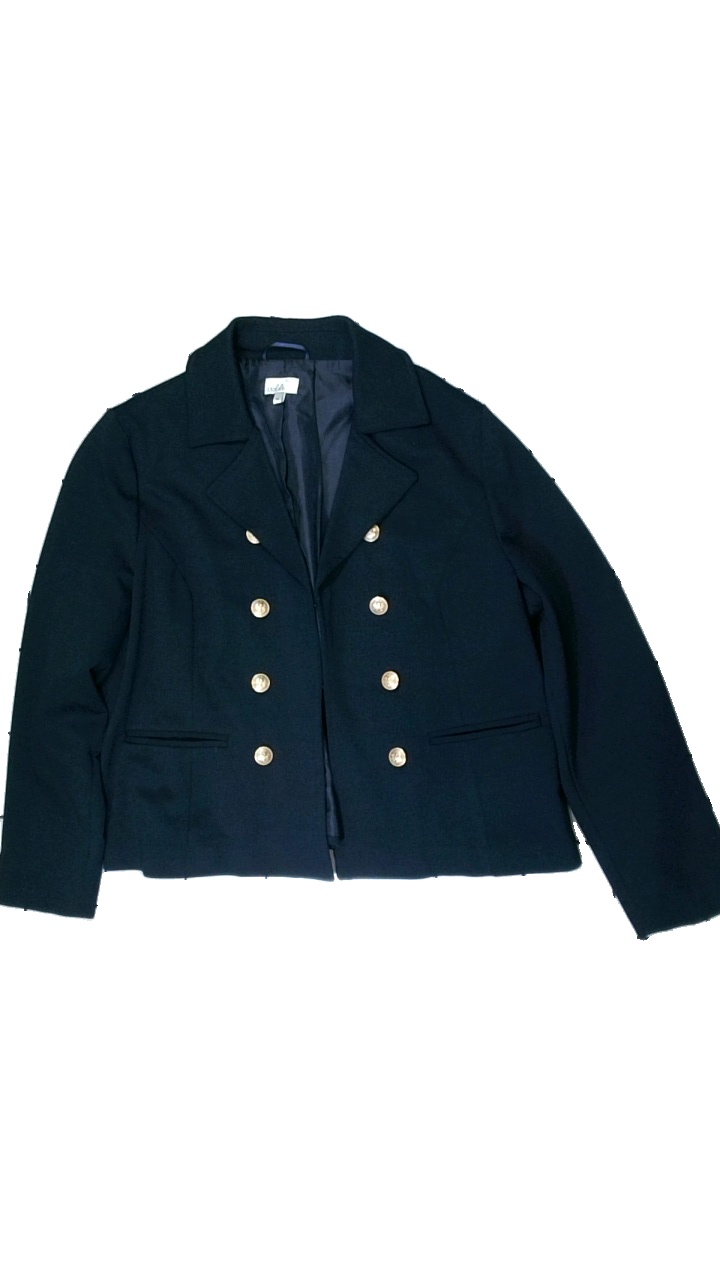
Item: Jacket (Ladies)
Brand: Isolde
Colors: Blue
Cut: Regular, V-collar
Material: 24% cotton 76% polyester
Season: All
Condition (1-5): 4
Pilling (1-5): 3
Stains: Minor
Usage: Export
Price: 50-100